Ribble Motor Services

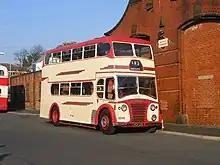
Preserved 'White Lady' East Lancashire Coachbuilders bodied Leyland Titan PD2

Upon the creation of the National Bus Company in January 1969, Ribble Motor Services gained the Carlisle operations of United Automobile Services, which too had joined the National Bus Company. United had established a presence in Carlisle in 1931, building a depot on Scotch Street in 1938, which was acquired by Ribble Motor Services alongside United's bus services in the city.